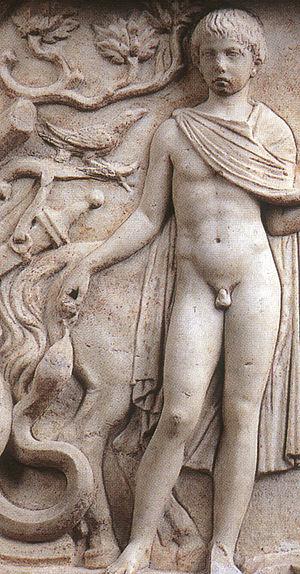
Hérode Atticus, de son nom romain Lucius Vibullius Hipparchus Tiberius Claudius Atticus Herodes, né à Marathon en 101, mort en 177, est un rhéteur grec célèbre pour sa fortune et pour ses actions de mécénat public.